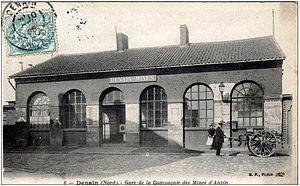
Le chemin de fer de Somain à Péruwelz, plus souvent nommé ligne Somain – Péruwelz, situé dans le département du Nord, a été l'un des premiers chemins de fer de France. Il a été concédé le 24 octobre 1835 et ouvert entre 1838 et 1874. La dernière section ouverte au départ de Vieux-Condé traverse la frontière belge pour desservir Péruwelz en Belgique. L'exploitation se faisait sous le nom du Chemin de fer d'Anzin.
La gare de Denain-Mines est une ancienne gare ferroviaire française de la ligne de Somain à Péruwelz, située sur le territoire de la commune de Denain, dans le département du Nord, en région Hauts-de-France.